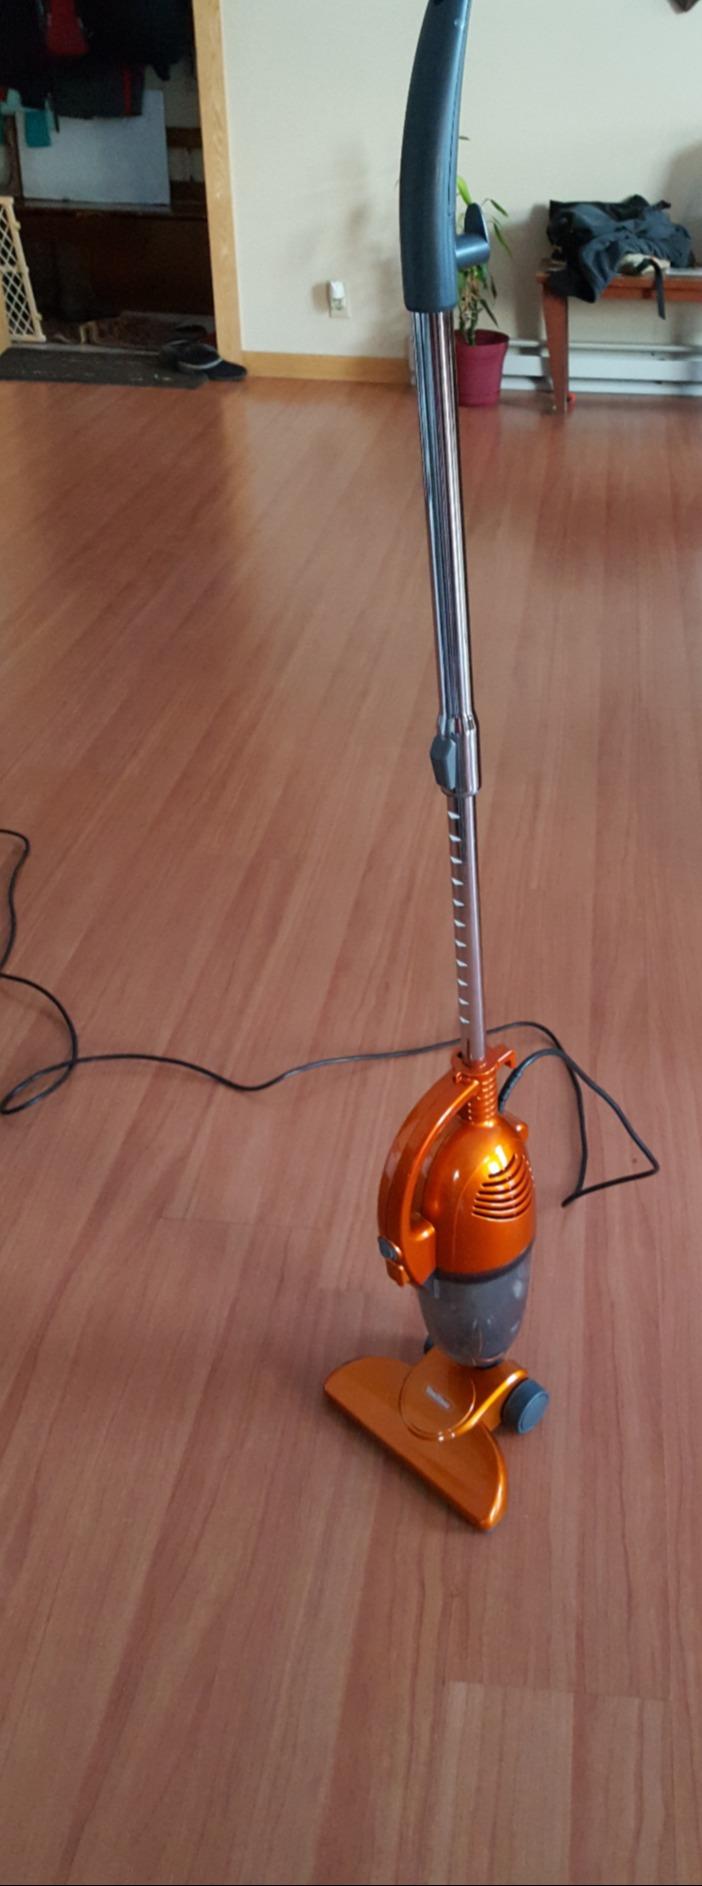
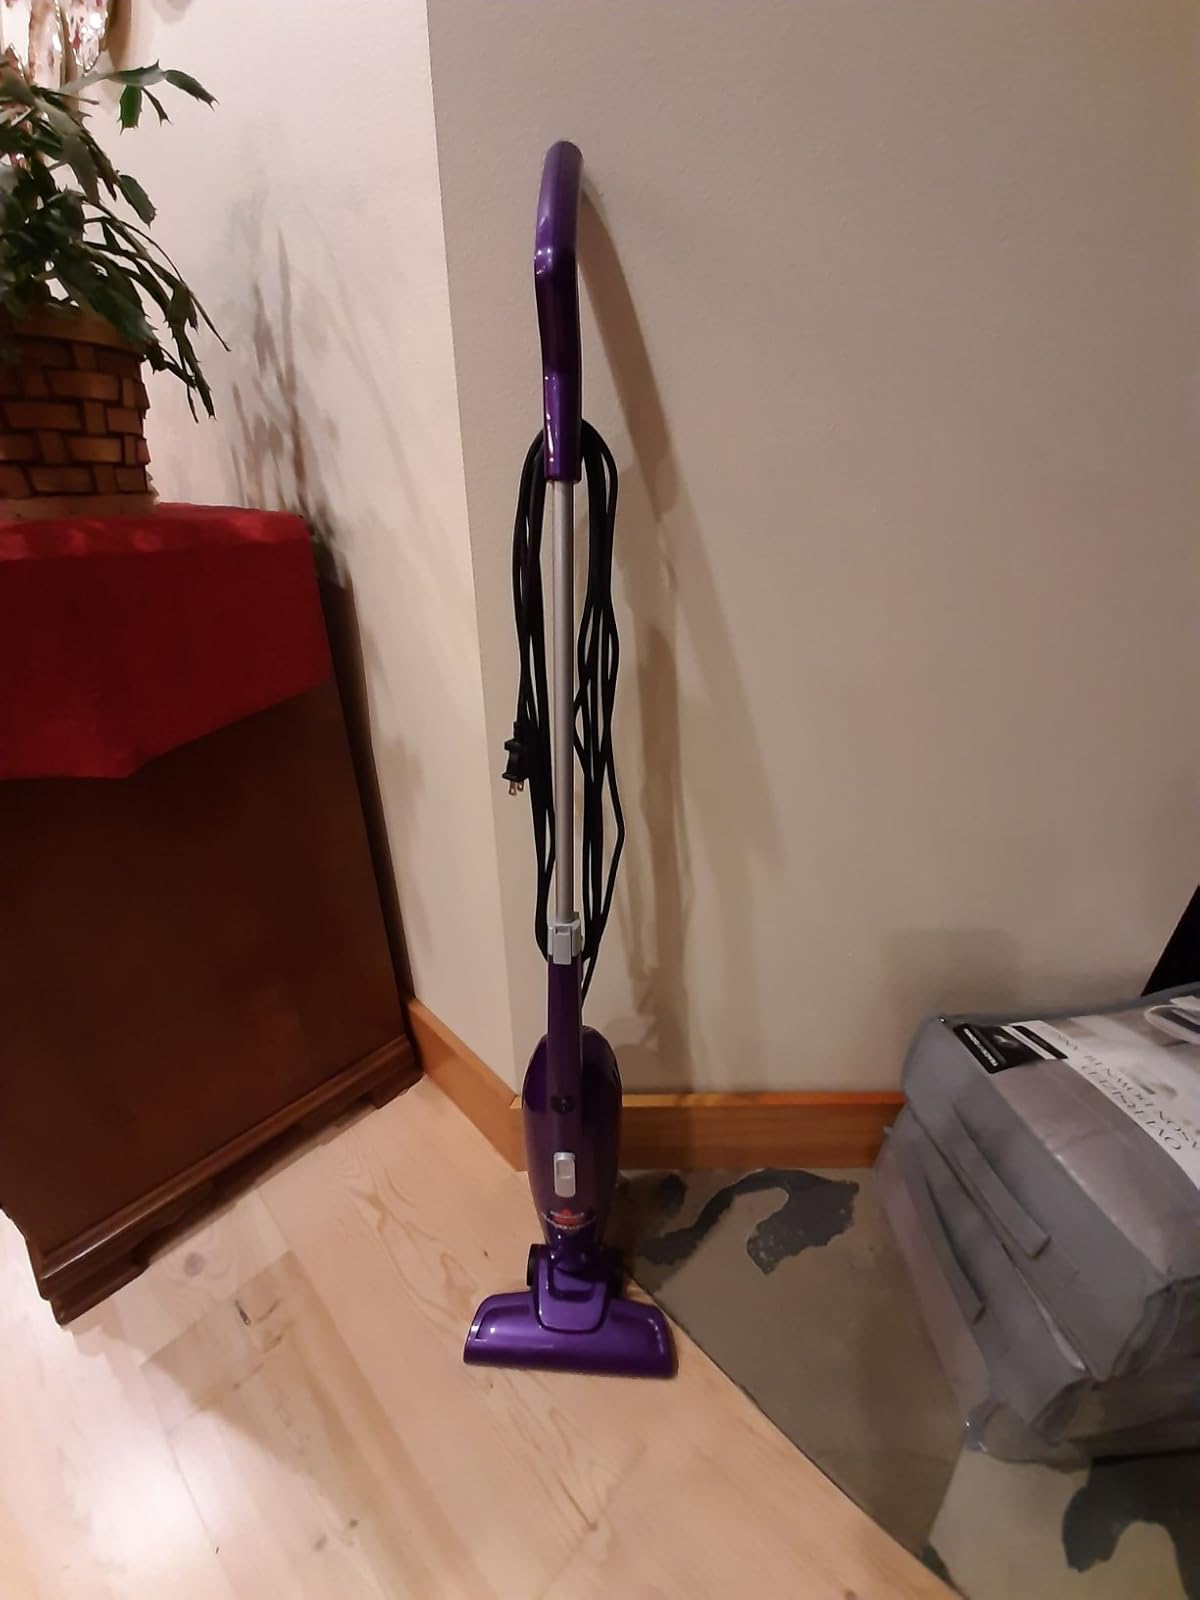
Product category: items_vacuum
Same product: no